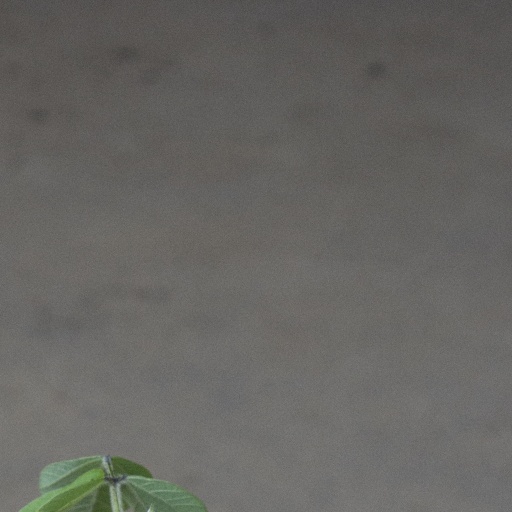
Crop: soybean